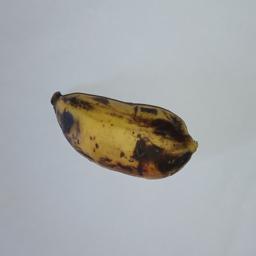
Banana variety: Champa Kola